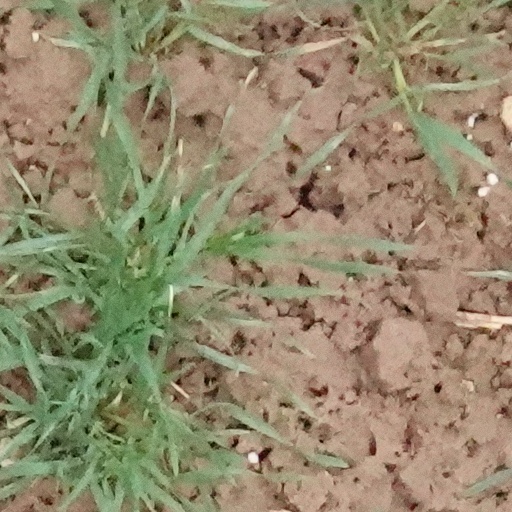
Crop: wheat